Humboldt Bay

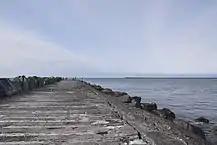
Table Bluff Beach offers views of the South Spit Jetty. Fishermen are often seen fishing.

The unimproved state of the mouth of the bay was a crescent-shaped bar covered by a line of breaking waves. The entrance of the bay is protected by two sand spits, named South Spit and North Spit. The bay mouth was stabilized by jetties, with one jetty projecting from each spit. The South Spit jetty was built starting in 1889, but by 1890 observers realized that it had produced erosion of the North Spit and was widening the channel. The jetties are approximately long and apart. Recurring storm damage required rebuilding the jetties in 1911, 1927, 1932, 1939, 1950, 1957, 1963, 1971, 1988 and 1995. Entrance currents are strong, ranging from 2.0 knots average maximum ebb and 1.6 knots average maximum flood; but peak rates can be nearly twice as high.